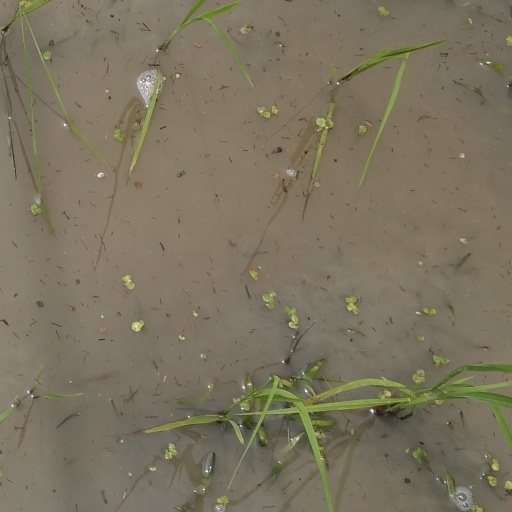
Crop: rice